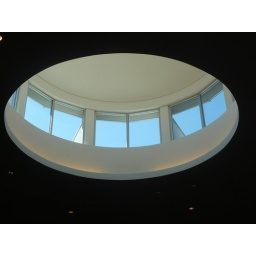
A circular window skylight in the roof of a terminal at LAX (Los Angeles International Airport)